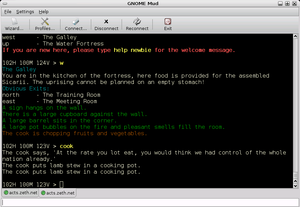
Un multi-user dungeon, plus communément appelé MUD, est un jeu vidéo hébergé par un serveur sur Internet. Les joueurs incarnent un personnage et voient des descriptions textuelles de salles, d'objets ou d'autres personnages dans un monde virtuel. Ils peuvent interagir entre eux et avec l'environnement en tapant des commandes qui ressemblent au langage courant.